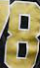
Number: 8